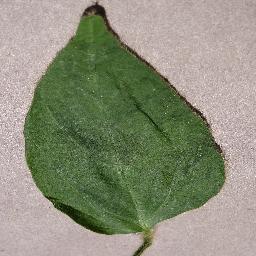
Label: Soybean___healthy